Solenoid valve

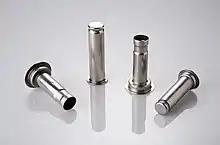
Example core tubes. Non-magnetic core tubes are used to isolate the fluid from the coil. The core tube encloses the plugnut, the core spring, and the core. The coil slips over the core tube; a retaining clip engages the depression near the closed end of the core tube and holds the coil on the core tube.

The core or plunger is the magnetic component that moves when the solenoid is energized. The core is coaxial with the solenoid. The core's movement will make or break the seals that control the movement of the fluid. When the coil is not energized, springs will hold the core in its normal position.